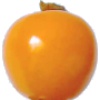
Label: Physalis 1